CAC/PAC JF-17 Thunder

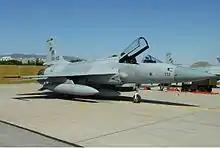
A PAF JF-17 Block 1 in İzmir, Turkey for the 2011 Izmir Air Show

Fifty-eight percent of the JF-17 airframe, including its front fuselage, wings, and vertical stabilizer, is produced in Pakistan, whereas forty-two percent is produced in China, with the final assembly and serial production taking place in Pakistan. In 2015, Pakistan produced 16 JF-17s. , PAC has the capacity to produce 20 JF-17s annually. By April 2017, PAC had manufactured 70 Block 1 aircraft and 33 Block 2 aircraft for the PAF. By 2016, PAF JF-17s had accumulated over 19,000 hours of operational flight. In 2017, PAC/CAC began developing a dual-seat variant known as the JF-17B for enhanced operational capability, conversion training, and lead-in fighter training. The JF-17B Block 2 variant went into serial production at PAC in 2018 and 26 aircraft were delivered to the PAF by December 2020. In December 2020, PAC began serial production of a more advanced Block 3 version of the aircraft with an active electronically scanned array (AESA) radar, a more powerful Russian Klimov RD-93MA engine, a larger and more advanced wide-angle Head-Up Display (HUD), electronic countermeasures, an additional hardpoint, and enhanced weapons capability.